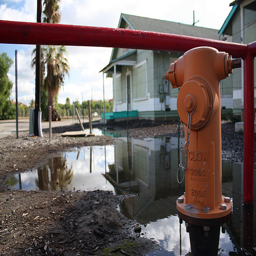
A fire hydrant in a pool of water near a house.
A close shot of a fire hydrant in front of the red poles.
A view of a hire hydrant with a small house in back.
A fire hydrant in front of a big puddle of water and houses.
An old fire hydrant in front of a puddle of water